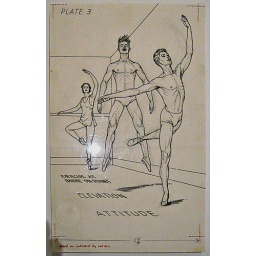
Paul Cadmus illustration for the book &amp;quot;Ballet Alphabet&amp;quot; by Lincoln Kirstein. That poor girl seems awfully lonely in the back.